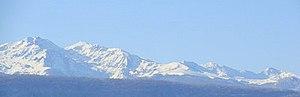
Une partie des Pyrénées ariégeoises visibles depuis Chalabre.
Chalabre est une commune française du département de l'Aude en région Occitanie. Ses habitants sont appelés les Chalabrois.